Sam Cohen (musician)

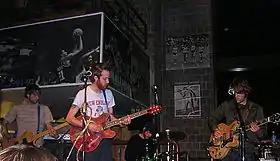
Apollo Sunshine performing around 2006, with Cohen on the right.

"Shall Noise Upon" is the 2008 album by Apollo Sunshine. It was released on vinyl and digital download on August 5, 2008. The record was recorded during the summer of 2007 in the Catskill Mountains, in a "house inhabited by spirits" and located next door to the home of the original Uncle Sam. The album includes Edan, and White Flight as guests. For the album the band received their highest score yet from Pitchfork Media, with 8.0/10. Allmusic gave it 3.5/5. The opening track, "Breeze", was featured near the end of the film "Whip It", and appears on the movie soundtrack. The song "We Are Born When We Die", appeared on the TV show "Breaking Bad", during the 12th episode of the fourth season.